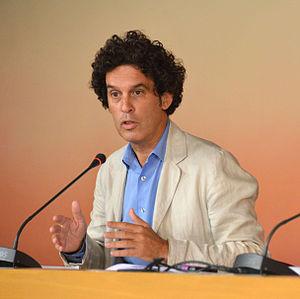
Pedro González Zerolo, né à Caracas le 20 juillet 1960, et mort le 9 juin 2015 à Madrid, est un homme politique espagnol, membre du Parti socialiste ouvrier espagnol.